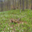
Label: forest